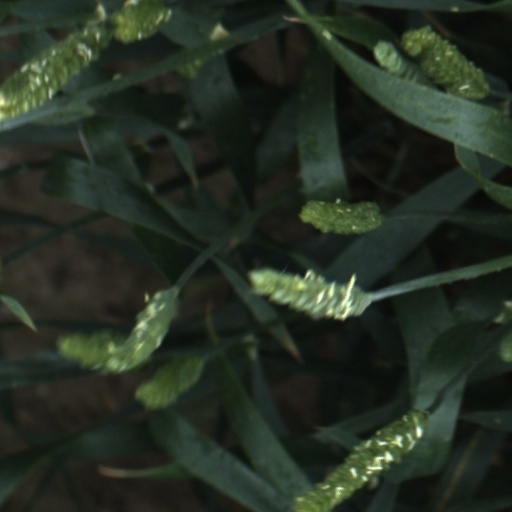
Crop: wheat